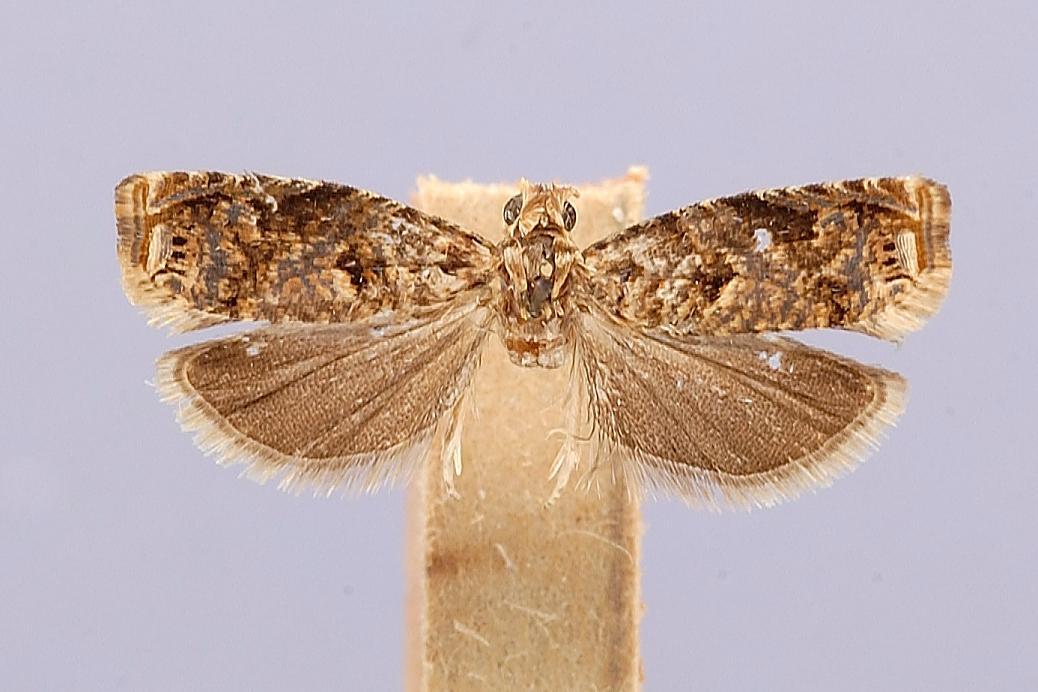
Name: Olethreutes guiana
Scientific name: Olethreutes guiana Busck, 1913
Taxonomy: Animalia, Arthropoda, Insecta, Lepidoptera, Tortricidae
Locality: Georgetown, British Guiana, Demerara-Mahaica, Guyana
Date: [Not Stated]